Look at Your Game, Girl

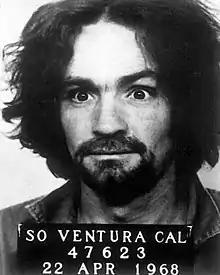

"Look at Your Game, Girl" was written in 1968 in the hopes that it would help Manson to get a record contract. The song is a folk rock and psychedelic folk song with a length of two minutes. It is a mid-tempo ballad, and, like all of the songs on "Lie: The Love and Terror Cult", a demo. Manson sings: "Think you're loving baby, but all you're doing is crying... Are those feelings real?"; the track is about an insane woman who is playing a "mad game" and, in searching for love, has only found sadness.